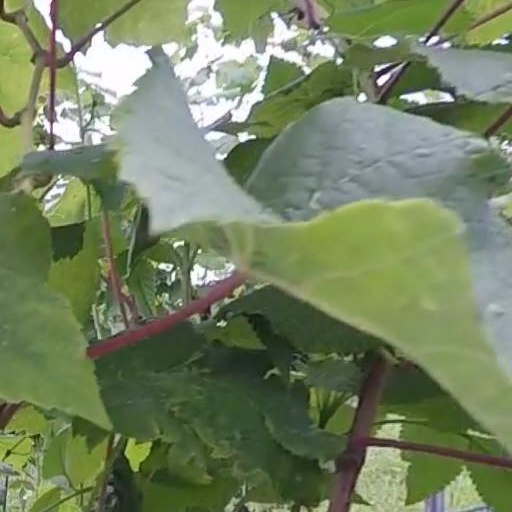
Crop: grape